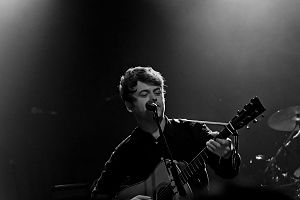
Christian Hjelm
Christian Hjelm ved en koncert på Forbrændingen 17. februar 2013.
Christian Hjelm er forsanger og guitarist i det danske indie rock-band Figurines. Han kommer oprindeligt fra Vestbjerg i Nordjylland.